Time signal

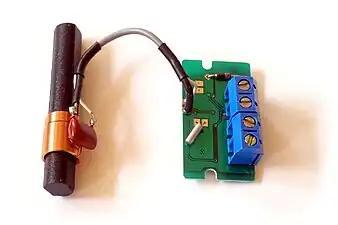
A low cost LF radio clock receiver, antenna left, receiver right.

Loran-C time signals formerly were also used for radio clock synchronization, by augmenting their highly accurate frequency transmissions with external measurements of the offsets of LORAN navigation signals against time standards.